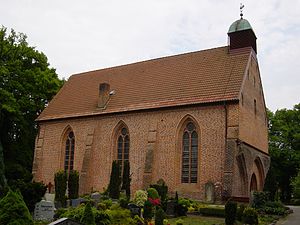
Hude (Oldenburg)
Sankt Elizabethkirken
Hude er en by med knap 15.900 indbyggere beliggende i den nordlige del af Landkreis Oldenburg i den tyske delstat Niedersachsen.